Fighting in ice hockey

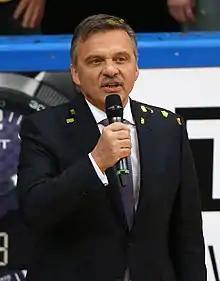
René Fasel, the former president of the International Ice Hockey Federation, has spoken out against fighting in the sport

Despite the bans, there have been fights in European leagues. In 2001, a game between the Nottingham Panthers and the Sheffield Steelers in the British Superleague saw "some of the worst scenes of violence seen at a British ice hockey rink". When Sheffield enforcer Dennis Vial crosschecked Nottingham forward Greg Hadden, Panthers enforcer Barry Nieckar subsequently fought with Vial, which eventually escalated into a 36-man bench-clearing brawl. Referee Moray Hanson sent both teams to their locker rooms and delayed the game for 45 minutes while tempers cooled and the officials sorted out the penalties. Eight players and both coaches were ejected, and a British record total of 404 penalty minutes were incurred during the second period. The league handed out 30 games in suspensions to four players and Steelers' coach Mike Blaisdell and a total of £8,400 in fines. Russia's Kontinental Hockey League (KHL) had a bench-clearing brawl between Vityaz Chekhov and Avangard Omsk in 2010. Officials were forced to abandon the game as there were only four players left. Thirty-three players and both teams' coaches were ejected, and a world record total of 707 penalty minutes were incurred during the game. The KHL imposed fines totaling 5.7 million rubles ($191,000), suspended seven players, and counted the game as a 5–0 defeat for both teams, with no points being awarded.